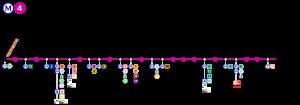
La ligne 4 du métro de Paris est l'une des seize lignes du réseau métropolitain de Paris. Entièrement située dans les limites de la capitale durant plus d'un siècle depuis sa création, elle relie désormais le terminus nord Porte de Clignancourt au terminus sud Mairie de Montrouge et traverse le cœur de Paris. Longue de 12,1 kilomètres, elle est en correspondance avec toutes les autres lignes de métro et toutes les lignes de RER. Elle est également la deuxième ligne la plus fréquentée du réseau après la ligne 1, avec 172 millions de voyageurs en 2010. La ligne 4 est la première à relier la rive droite à la rive gauche de la Seine par une traversée sous-fluviale, occasionnant de 1905 à 1907 au cœur même de la capitale des travaux spectaculaires.